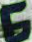
Number: 6